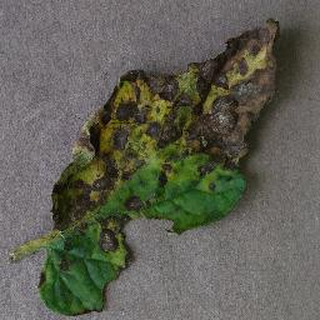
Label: tomato_early_blight